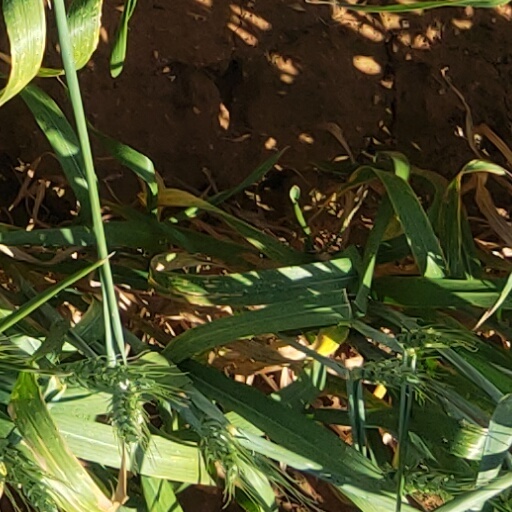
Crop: wheat